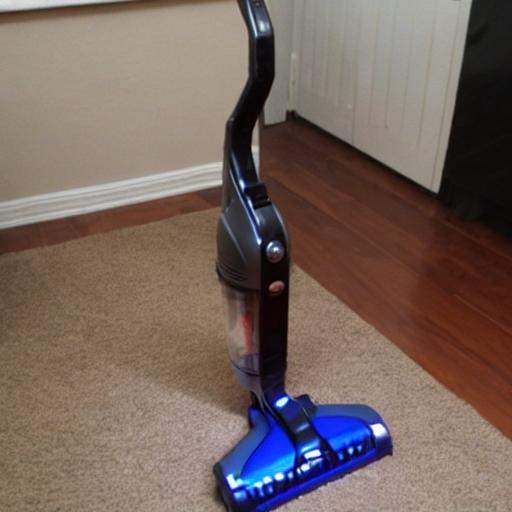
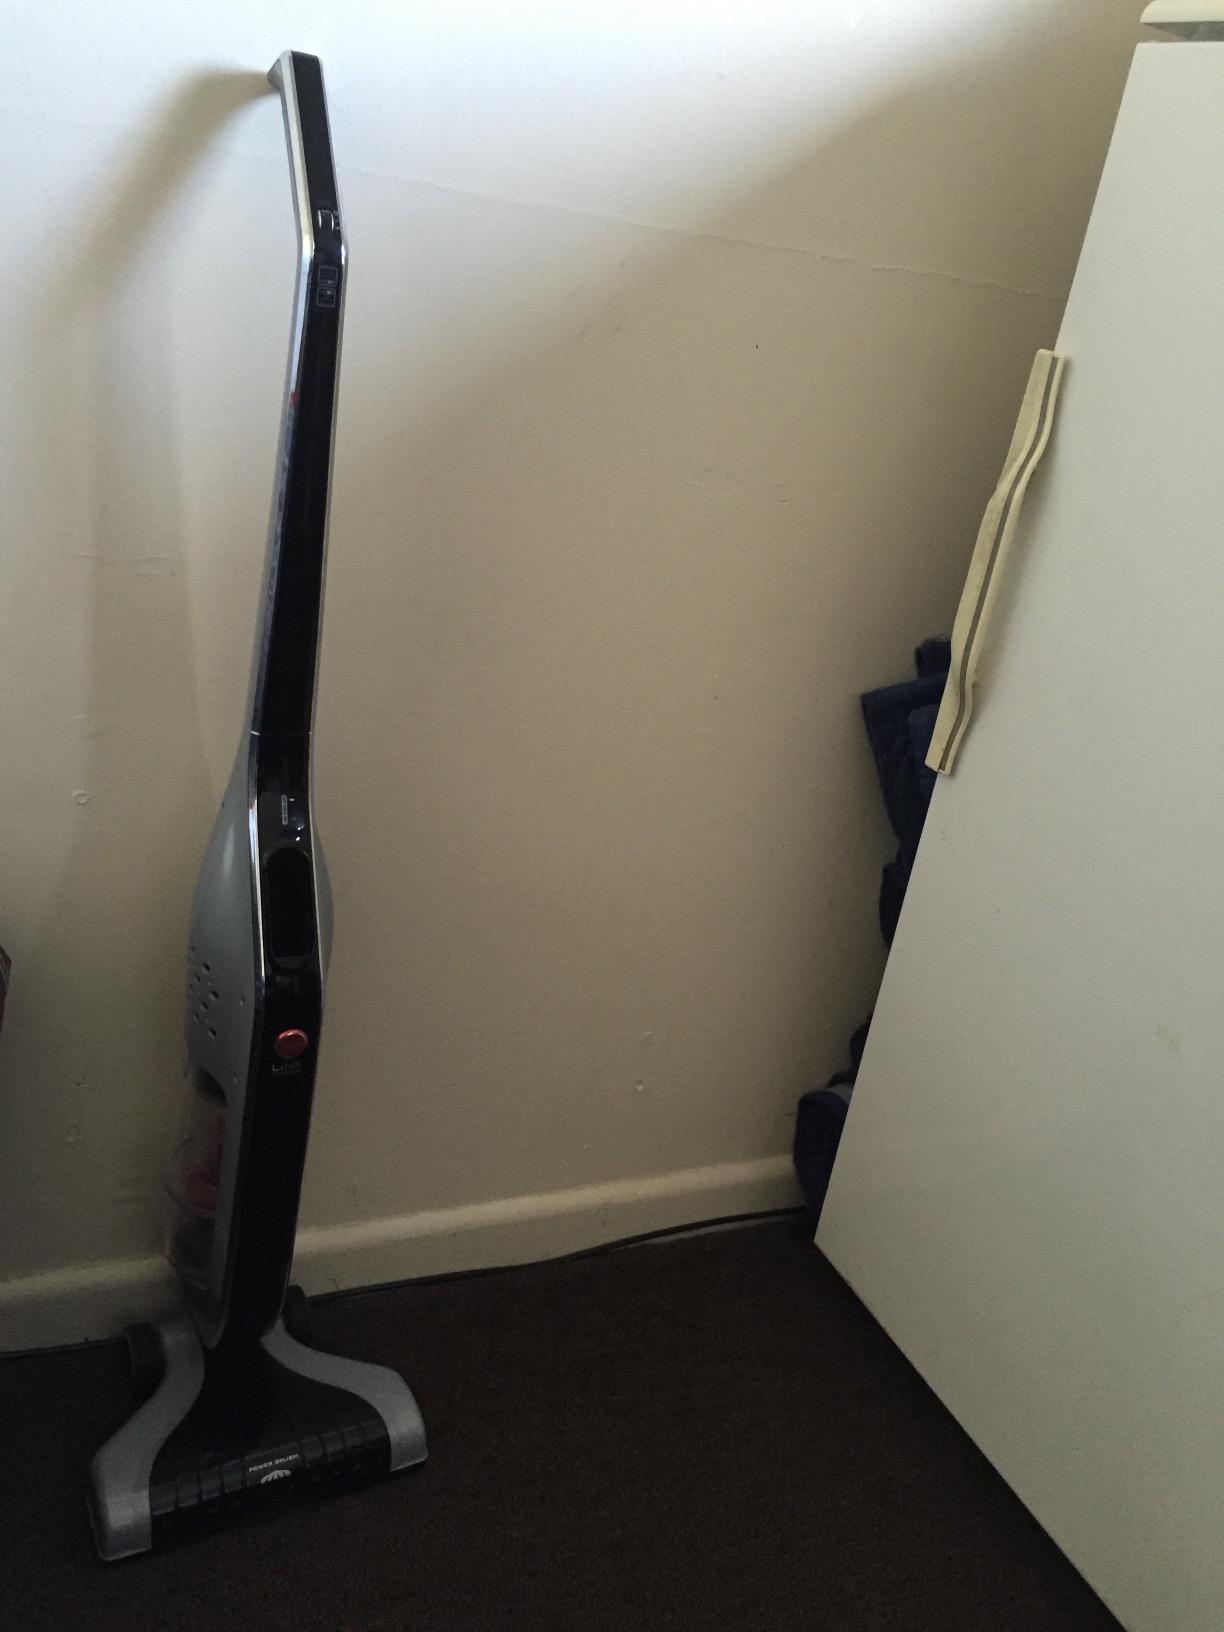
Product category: items_vacuum
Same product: no